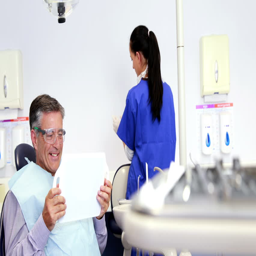
patient admiring his new smile in the mirror at the dental clinic